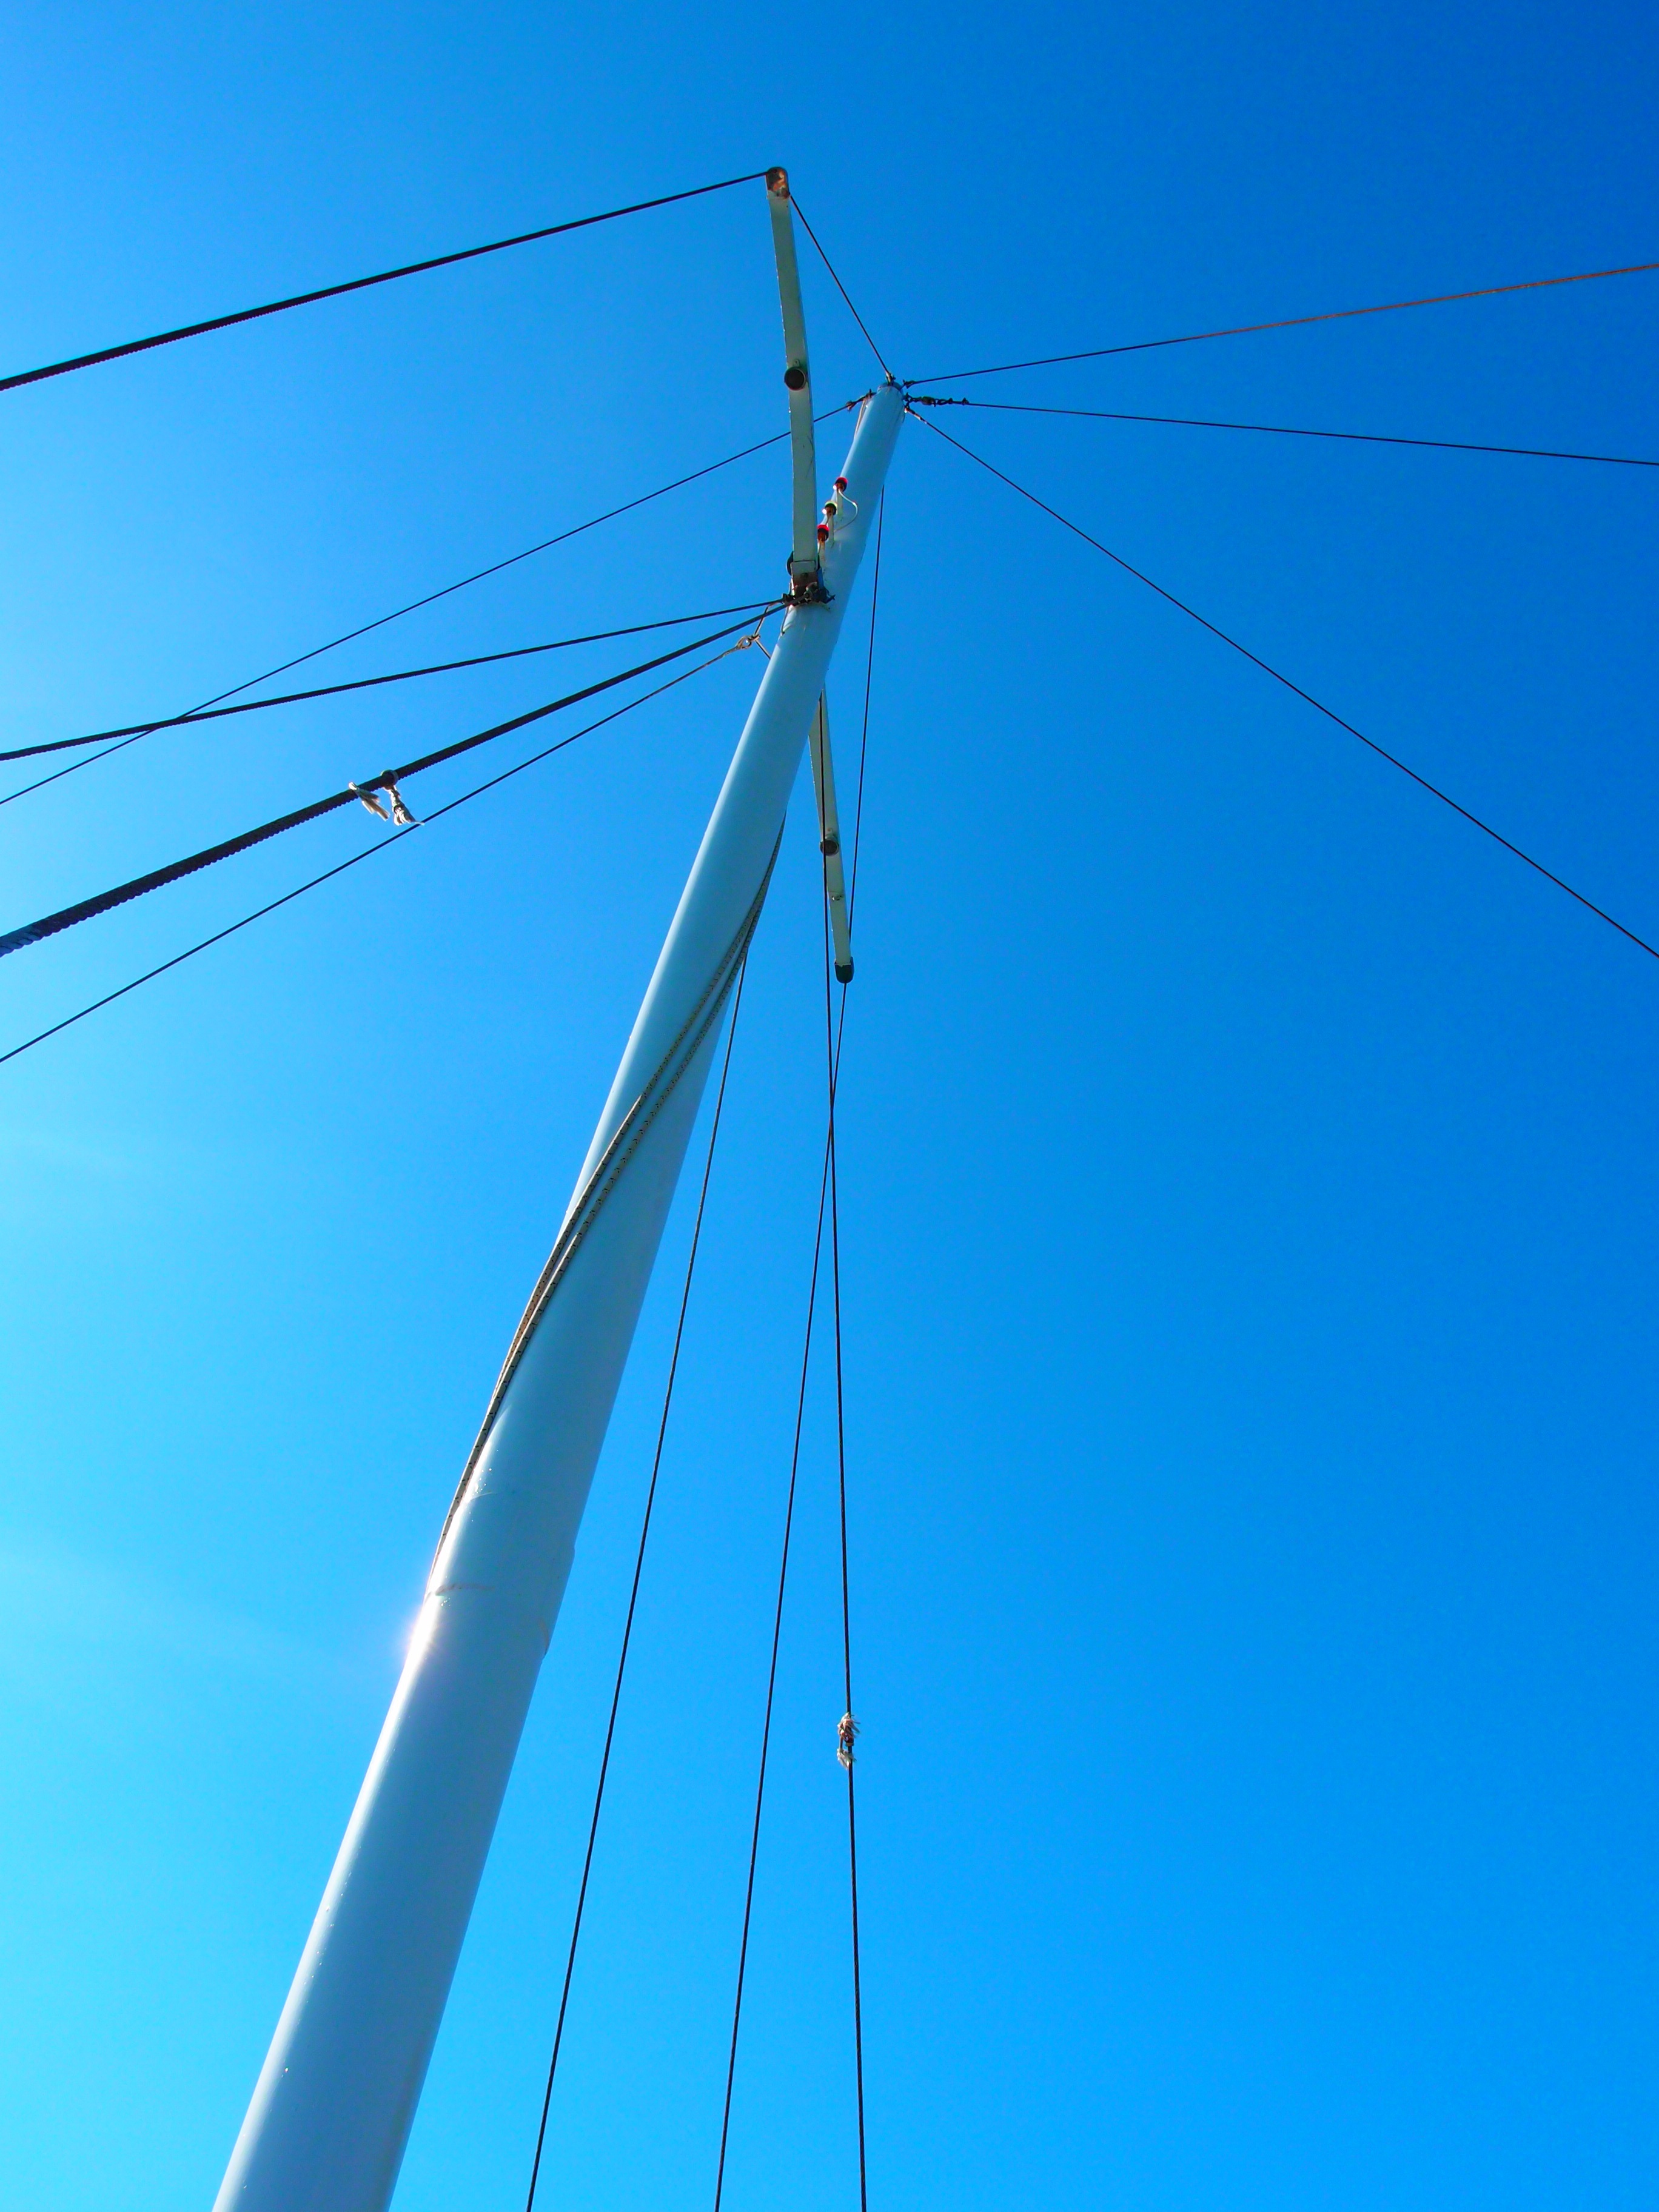
sky, wind, line, mast, yacht, blue, electricity, energy, sail, sailing vessel, masts, sailing boat, sailing mast, transmission tower, boat mast, sail masts, boat masts, electrical supply, overhead power line